Woodhaven and Cross Bay Boulevards buses

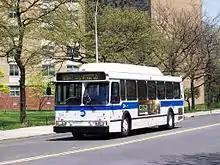
A 1998 Orion V CNG (731) on the former Starrett City-bound BQM1

The Q53 SBS is the longest of the four routes, running a distance of . It begins in Woodside, at the 61st Street subway station of the IRT Flushing Line and the Woodside LIRR station. The route then runs east along Roosevelt Avenue and Broadway, before joining the other three routes at Woodhaven Boulevard and Queens Boulevard and following the Q52's Select Bus Service-stop service pattern through mainland Queens and Broad Channel. After crossing Jamaica Bay and entering the Rockaway peninsula, the Q53 turns west on Rockaway Beach Boulevard and terminates at the Beach 116th Street subway station of the IND Rockaway Line in Rockaway Park.